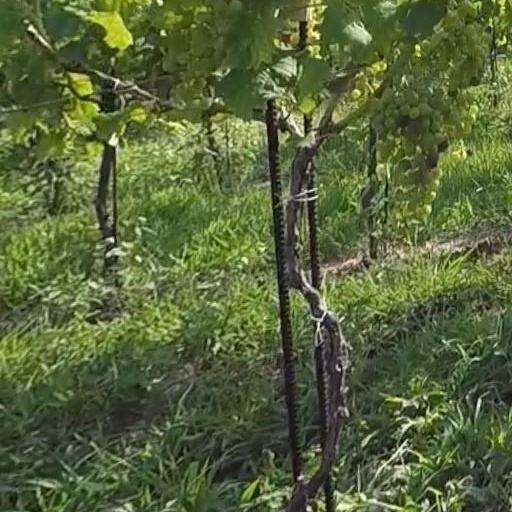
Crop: grape